History of Paraíba

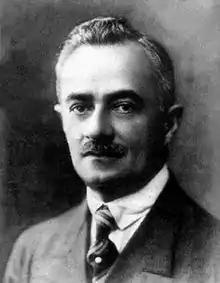
João Pessoa Cavalcanti de Albuquerque, president of the state of Paraíba between 1928 and 1930.

In November 1889, after the collapse of the monarchy and the establishment of the republic in Brazil, Paraíba became a federal state. Its first governor was Venâncio Augusto de Magalhães Neiva, in power from 1889 to 1891, when he was deposed. A triumvirate was installed in his place and governed the state until 1892, when Álvaro Lopes Machado was appointed by Floriano Peixoto to assume the government of Paraíba. During his time in office, Lopes Machado installed the state's Court of Justice, paid civil servants on time, built several public dams in all regions of the state, paved roads, reduced the state's debt, increased the strength of the public force, and created the state press, the Paraíba Board of Trade and the Public Works Directorate. His administration lasted until 1896, when he resigned to run for the Senate and was replaced by the state's vice-president, Monsignor Valfredo Leal, and later by Antônio Alfredo da Gama e Melo.